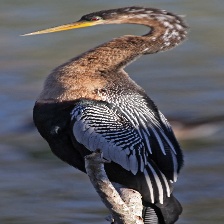
Species: ANHINGA
Scientific name: ANHINGA ANHINGA